Oshtemo Town Hall

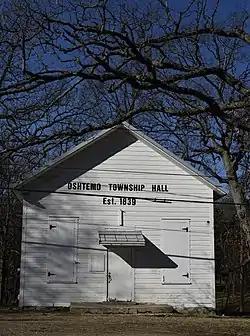

The Oshtemo Town Hall is a governmental building located at 10 South Eighth Street in Oshtemo Charter Township, Michigan. It was listed on the National Register of Historic Places in 2004.